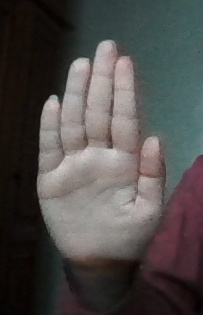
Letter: seen